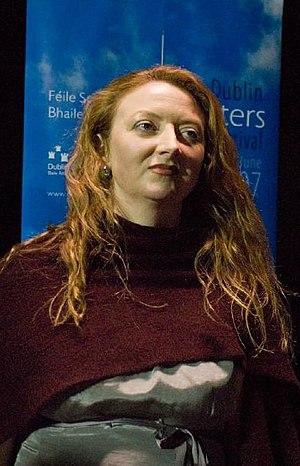
Claire Keegan est une femme de lettres irlandaise, née en 1968 dans le comté de Wicklow, en Irlande. Auteure de nouvelles, elle a remporté de nombreux prix en Irlande et au-delà. Elle est membre de l'association Aosdána.